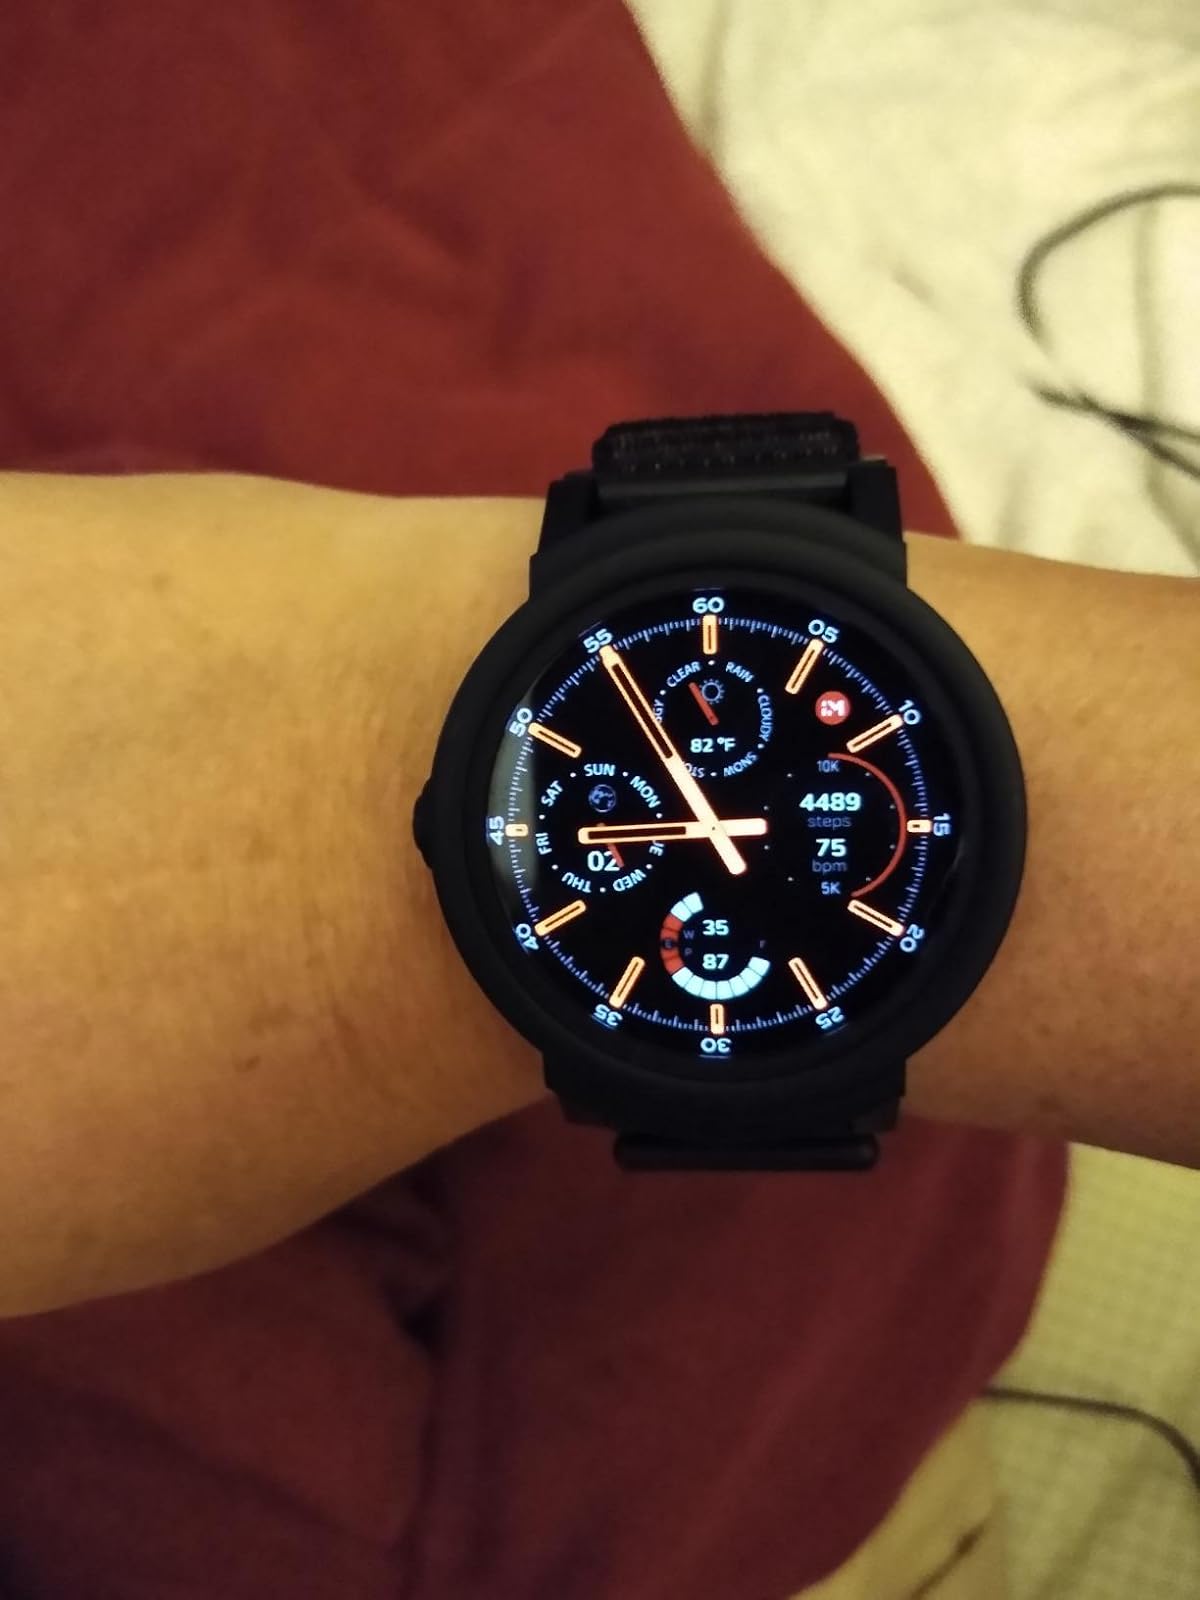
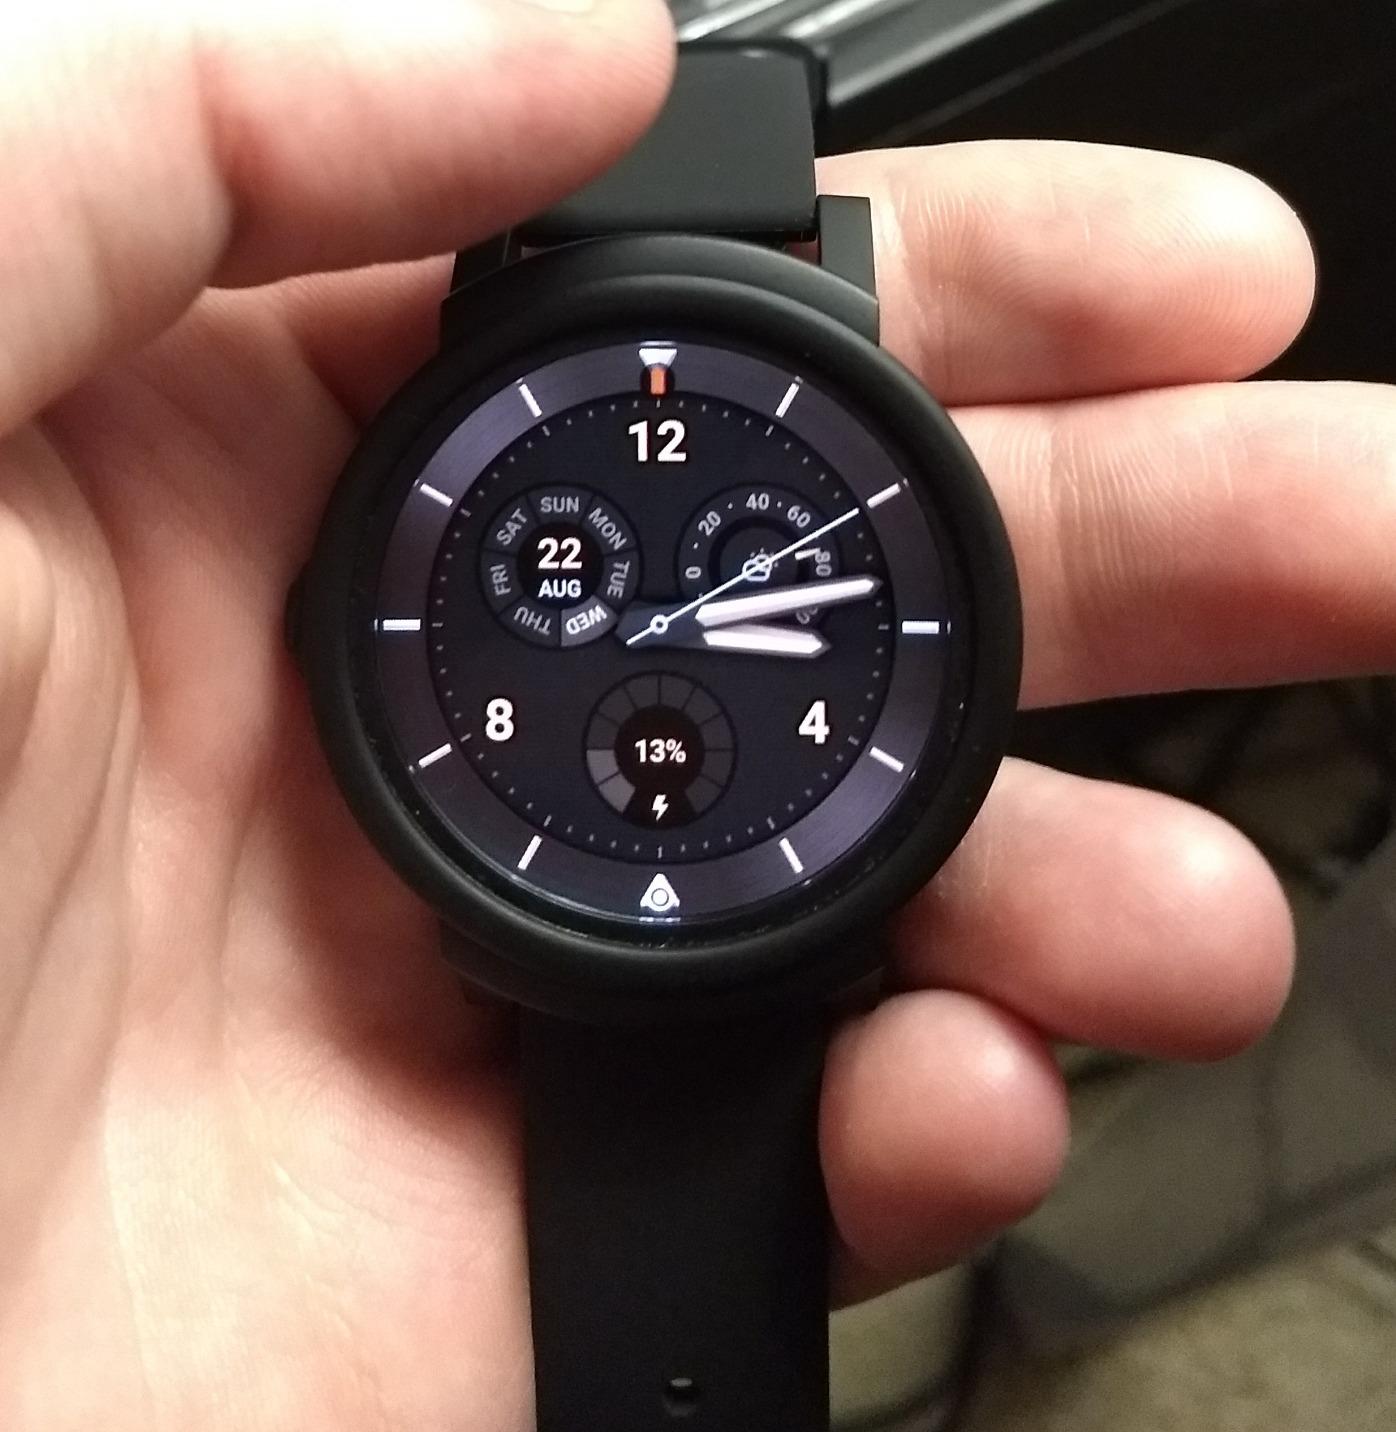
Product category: smartwatch
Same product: yes